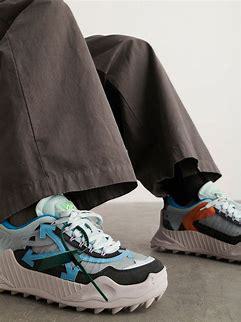
Brand: Off-White
Model: Off Odsy 1000